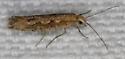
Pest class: diamondback_moth